Michele Gazzara

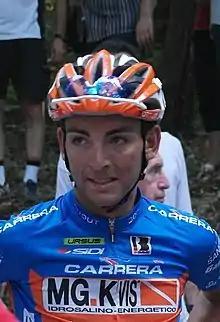
Gazzara in 2015

Michele Gazzara (born 27 September 1990 in Syracuse, Sicily) is an Italian road cyclist. He is a two-time winner of the Giro del Medio Brenta and won the 2018 Tour of Albania.